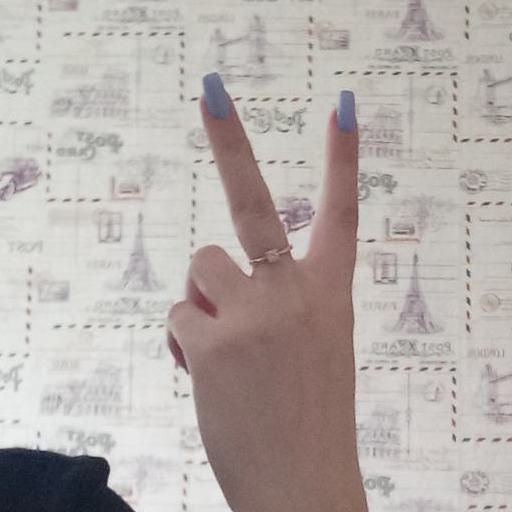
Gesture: peace_inverted